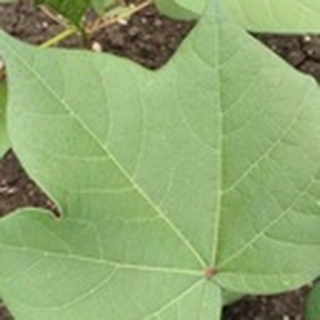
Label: healthy_cotton